Culver–Stockton College

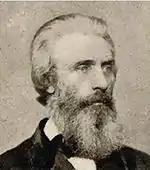
D. Pat. Henderson

In the 1850s, Pat Henderson and other Christian Church (Disciples of Christ) leaders were interested in creating an institution for the education of male and female students. Describing the site of the college that he had helped to select, Henderson said: In 1853, the college's founders were granted a charter by the State of Missouri to establish Christian University, in which classes began in 1855. Christian University was the United States' first co-educational institution of higher learning west of the Mississippi River. James Shannon became the college's first president the following year.